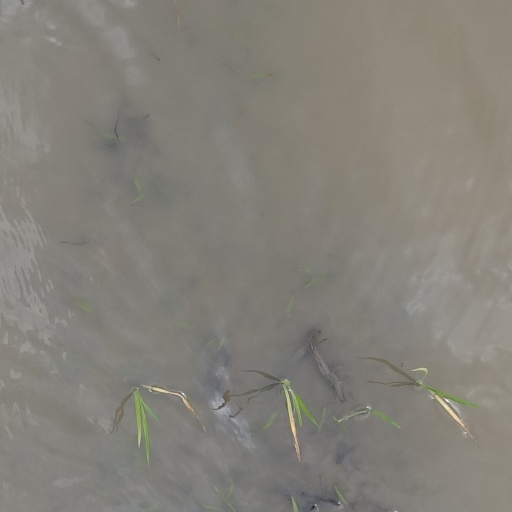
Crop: rice